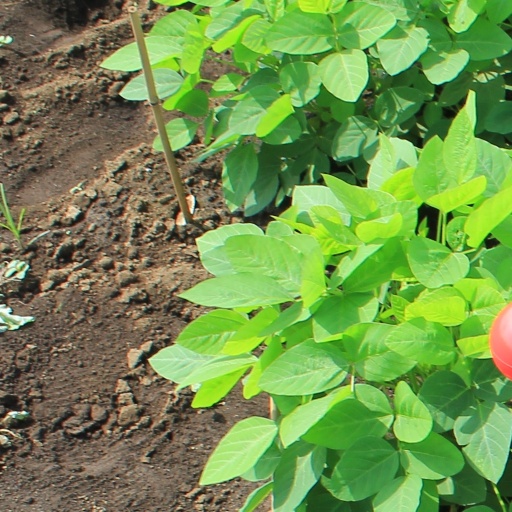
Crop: soybean